Arthur Kingsley Porter

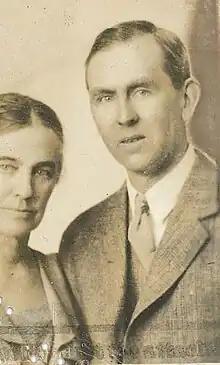

Arthur Kingsley Porter (1883–1933) was an American archaeologist, art historian, and medievalist. He was chair of Harvard University’s art history department, and was the first American scholar of Romanesque architecture to achieve international recognition. Porter disappeared in 1933. His most significant scholarly contributions were his revolutionary studies and insights into the spread of Romanesque sculpture. His study of Lombard architecture also remains the first in its class. He left his Cambridge mansion, Elmwood, to Harvard University, where it has served as the official residence of Harvard's president since 1970.